Kingdom of Asturias

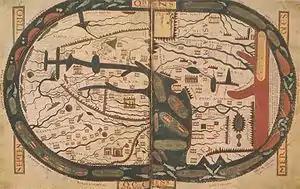
Beatus map.

In the middle of the Sella valley, where Cangas de Onís is located, there was a dolmen area dating back to the megalithic era, and was likely built between 4000 and 2000 BC. Chieftains from the surrounding regions were ritually buried here, particularly in the Santa Cruz dolmen. Such practices survived the Roman and Visigothic conquests. Even in the eighth century, King Favila was buried there, along with the bodies of tribal leaders. Although the Asturian monarchy fostered the Christianisation of this site, by constructing a church, to this day there are still pagan traditions linked with the Santa Cruz dolmen. It is said that "xanas" (Asturian fairies) appear to visitors, and magical properties are ascribed to the soil of the place.